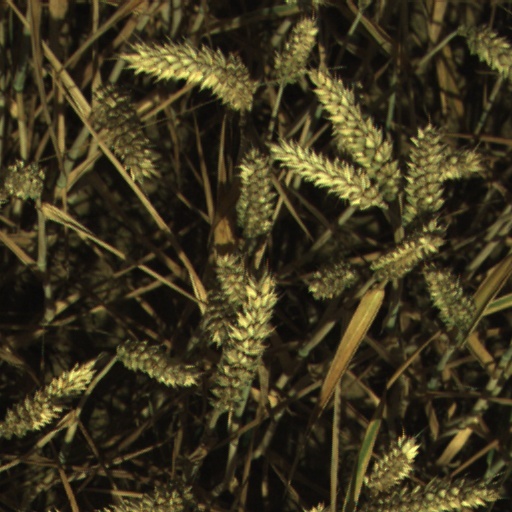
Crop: wheat